Kalank

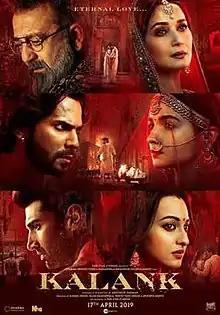
Theatrical release poster

Kalank ("Blemish" or "Stigma") is a 2019 Indian Hindi-language period romantic drama film directed by Abhishek Varman and produced by Karan Johar, Hiroo Yash Johar, and Apoorva Mehta under Dharma Productions and Sajid Nadiadwala under Nadiadwala Grandson Entertainment, with Fox Star Studios serving as presenter and distributor. Set in the pre-independence British era of the 1940s, the film features an Ensemble cast including Varun Dhawan, Alia Bhatt, Aditya Roy Kapur, Sonakshi Sinha, Madhuri Dixit, and Sanjay Dutt. The narrative explores themes of love, loss, and societal judgment against the backdrop of political unrest in Lahore.